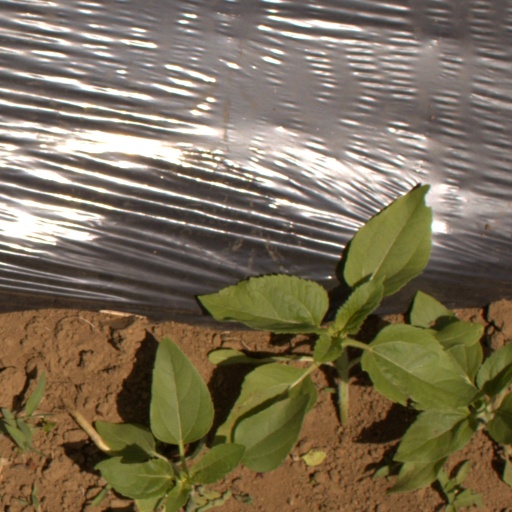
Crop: Jerusalem artichoke